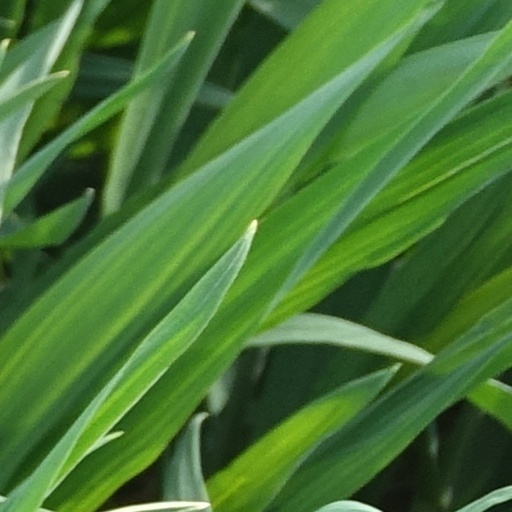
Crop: wheat